Climate change in Nebraska

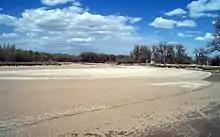
Drought on North Platte River in Wyoming above Nebraska, May 2002

"Rising temperatures and changes in rainfall are likely to have both negative and positive effects on Nebraska’s farms and ranches. Hot weather causes cows to eat less and grow more slowly, and it can threaten their health. Increased winter and spring precipitation could leave some fields too wet to plant, and warmer winters may promote the growth of weeds and pests. Hotter summers and drier soils would cause droughts to become more intense. Over the next 70 years, the number of days per year above 100°F is likely to double.